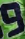
Number: 9